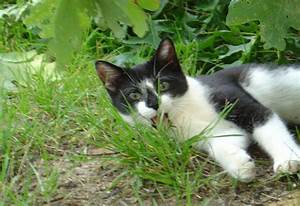
Label: gatto